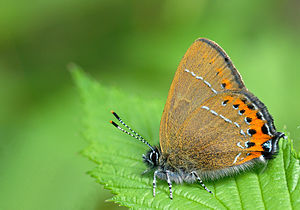
Theclinae
Slåensommerfugl (Satyrium pruni)
Theclinae er en underfamilie af sommerfugle. De mere end 2000 arter er især udbredt i tropernes skove. Bagvingerne er ofte udstyret med haler. Fra Danmark kendes 6 arter.